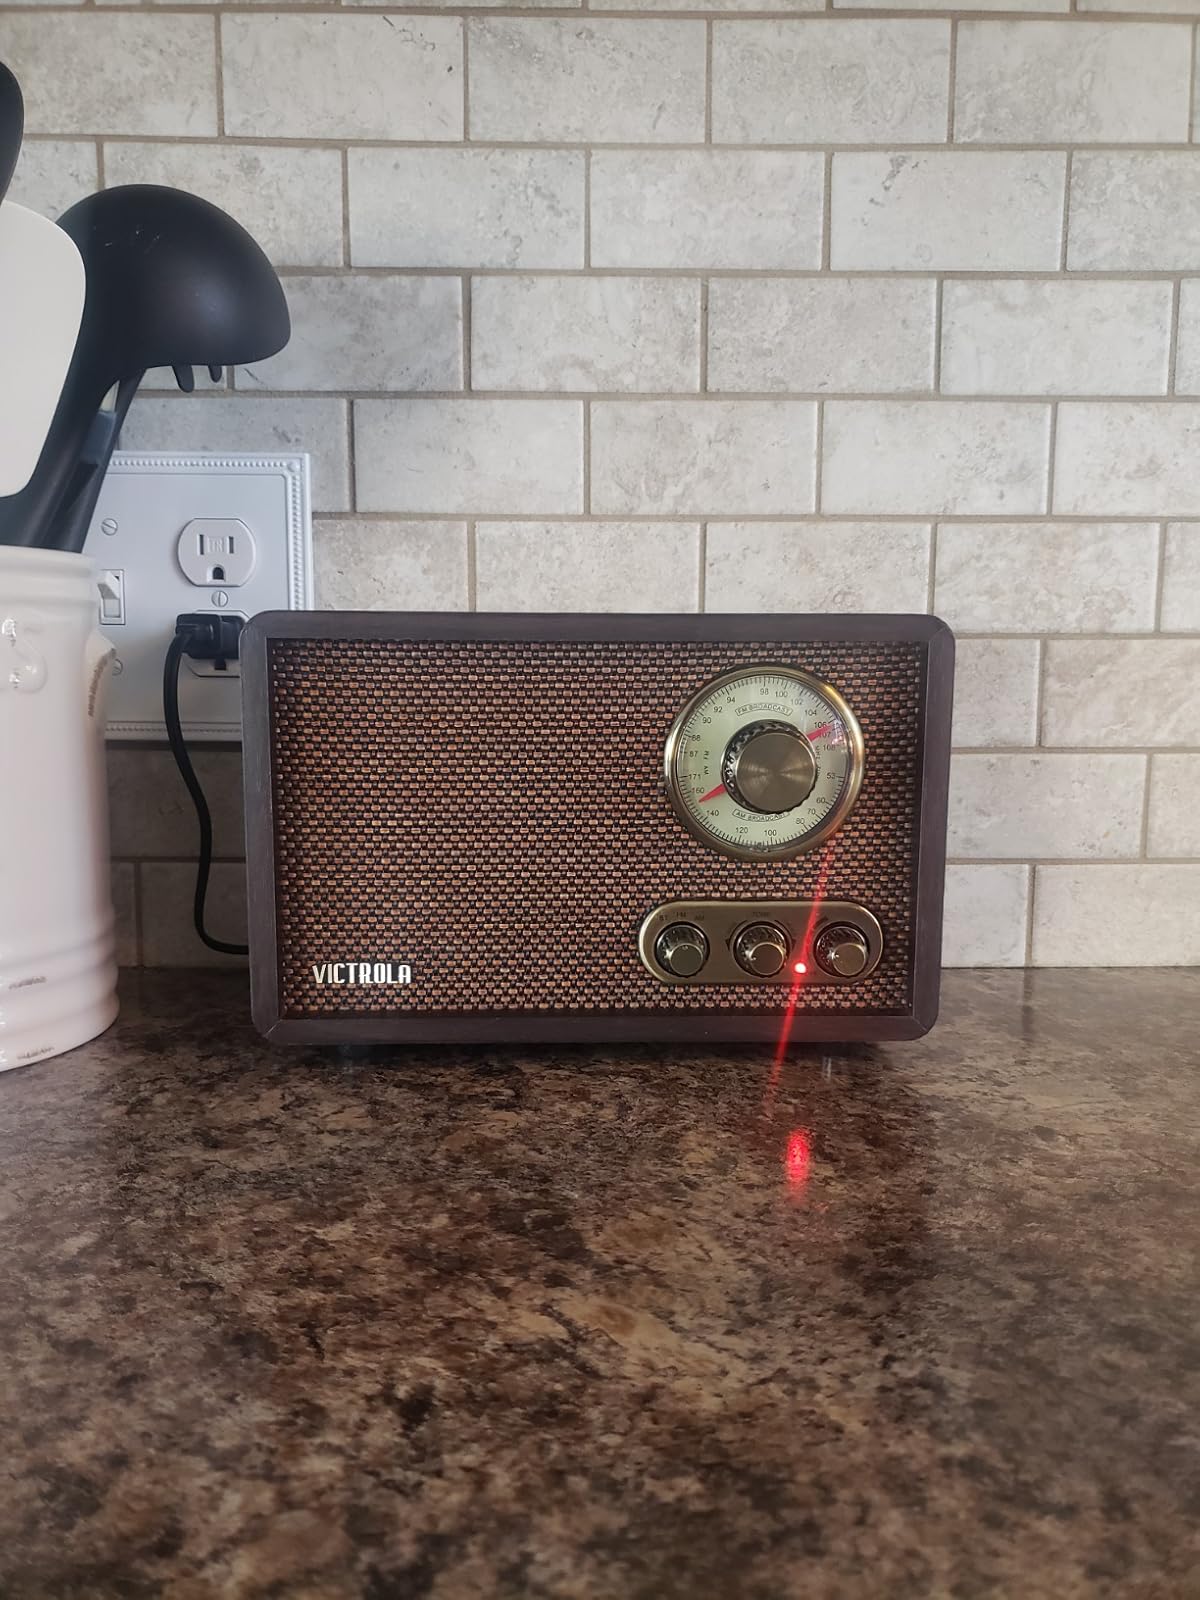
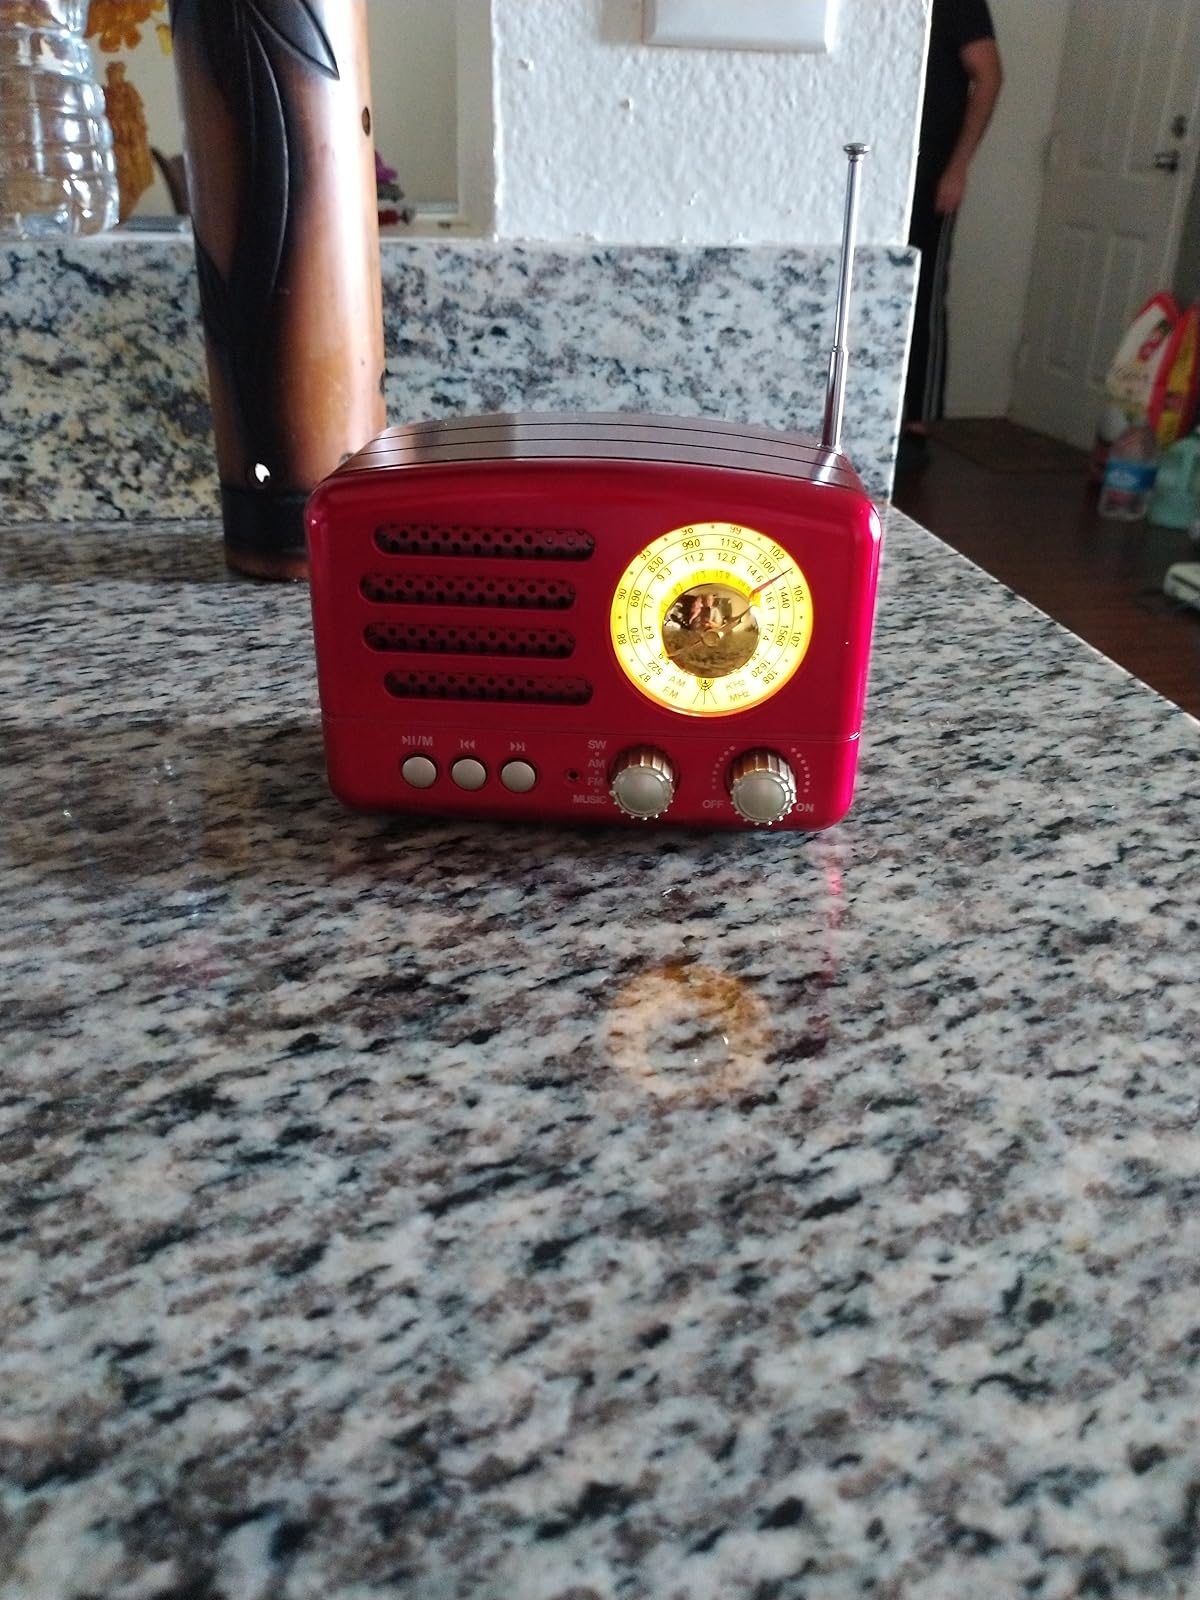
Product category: radio
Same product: no